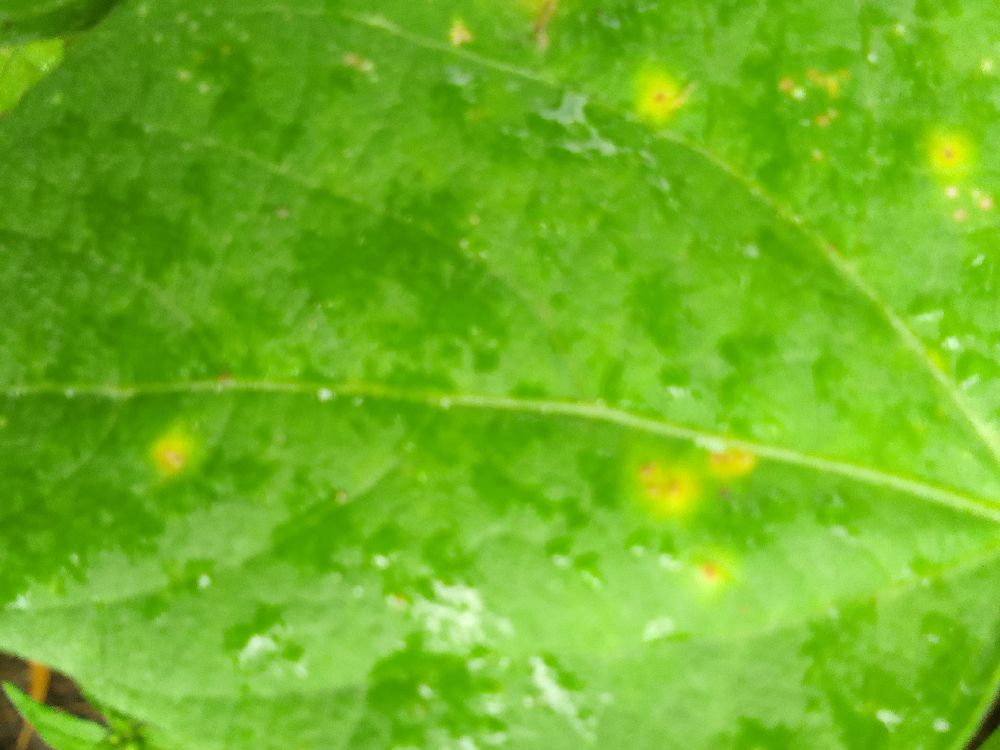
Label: rust